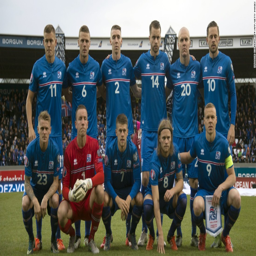
entering uefa european championship with team comprised of a population of just 330,000 became the smallest country to ever qualify for a major tournament .